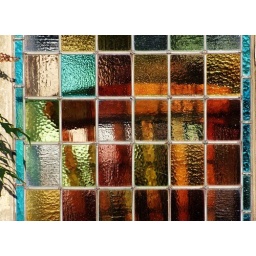
Coloured glass in a window of a house, chair within......